Qatar Armed Forces

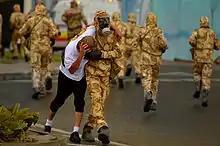
Qatar Armed Forces in training.

The Qatar Emiri Land Force is the largest land service branch of the Qatar Armed Forces.